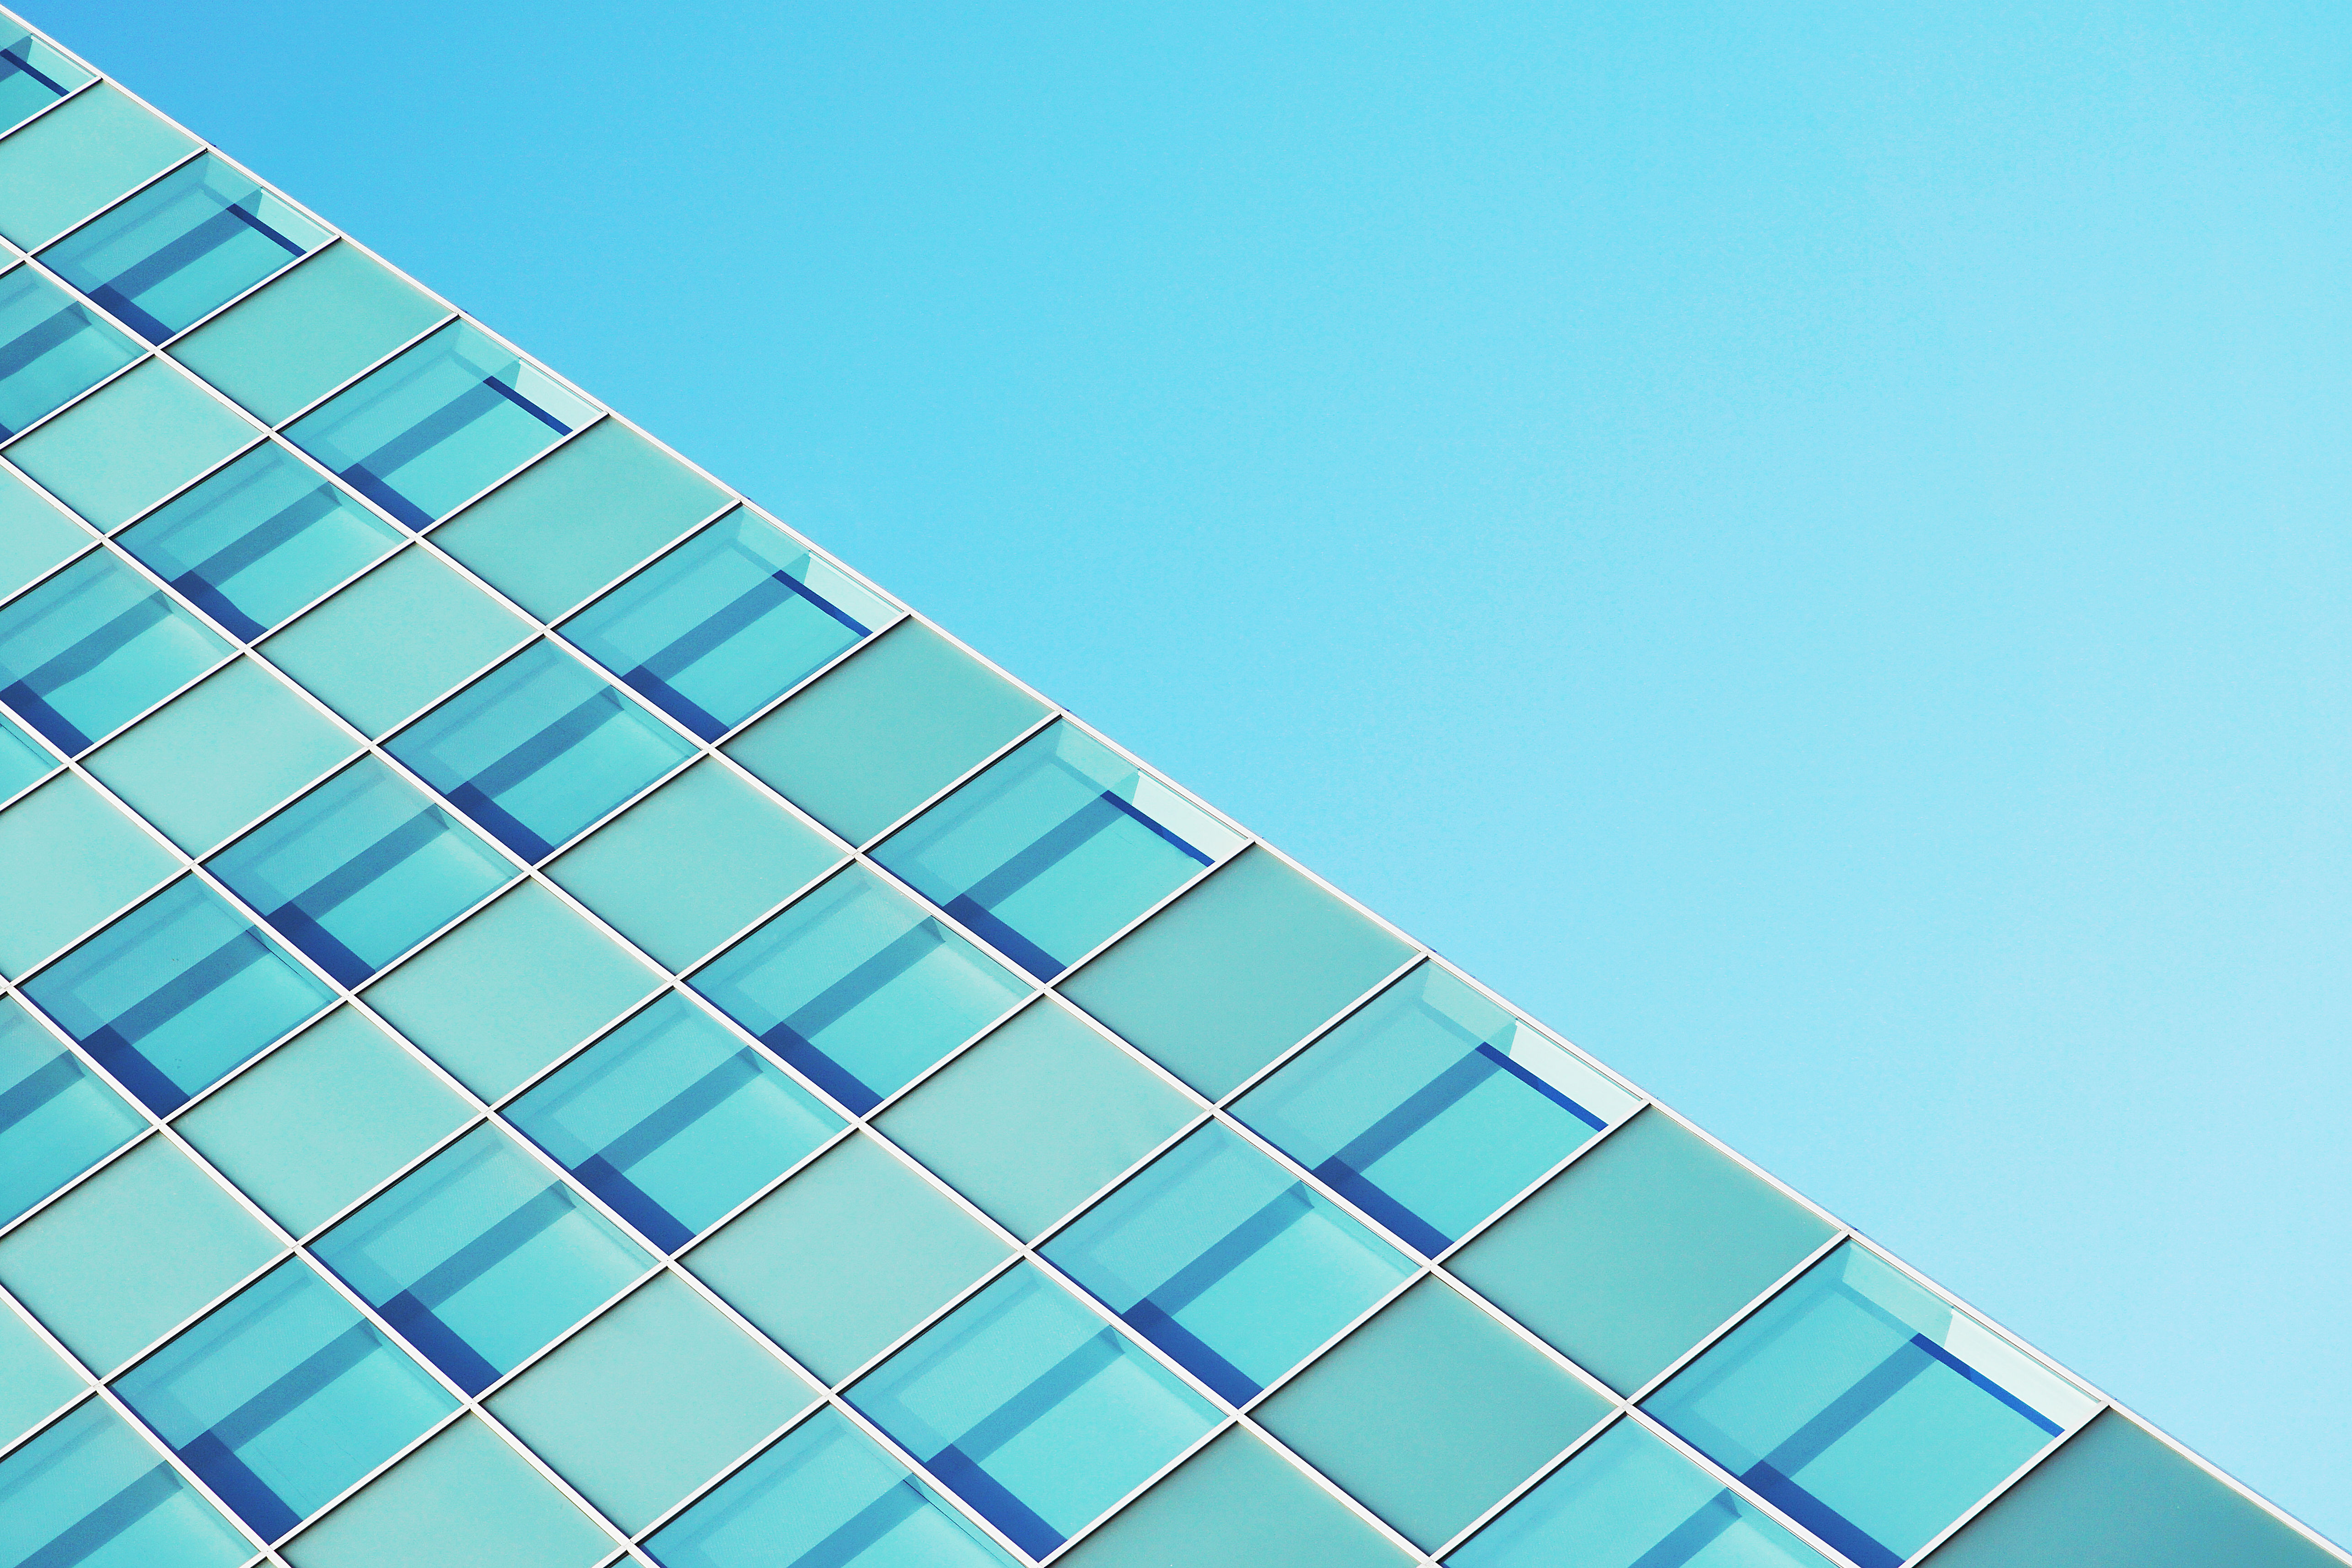
architecture, sky, perspective, roof, building, skyscraper, line, color, facade, blue, windows, shape, daylighting